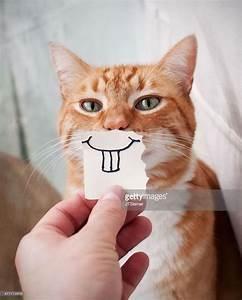
cat